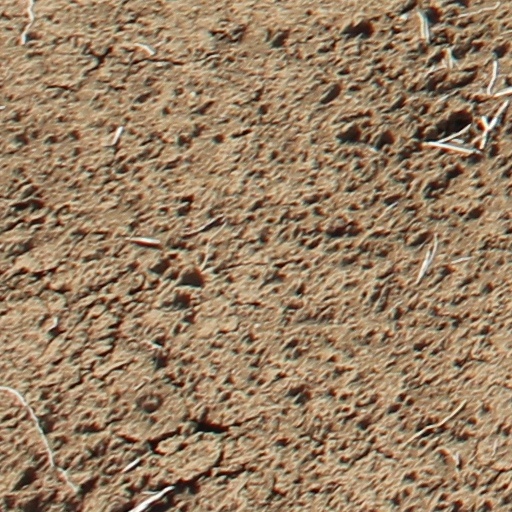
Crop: wheat